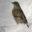
Label: bird